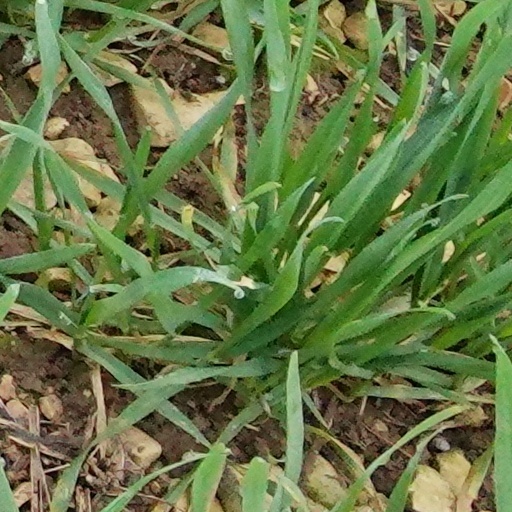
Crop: wheat